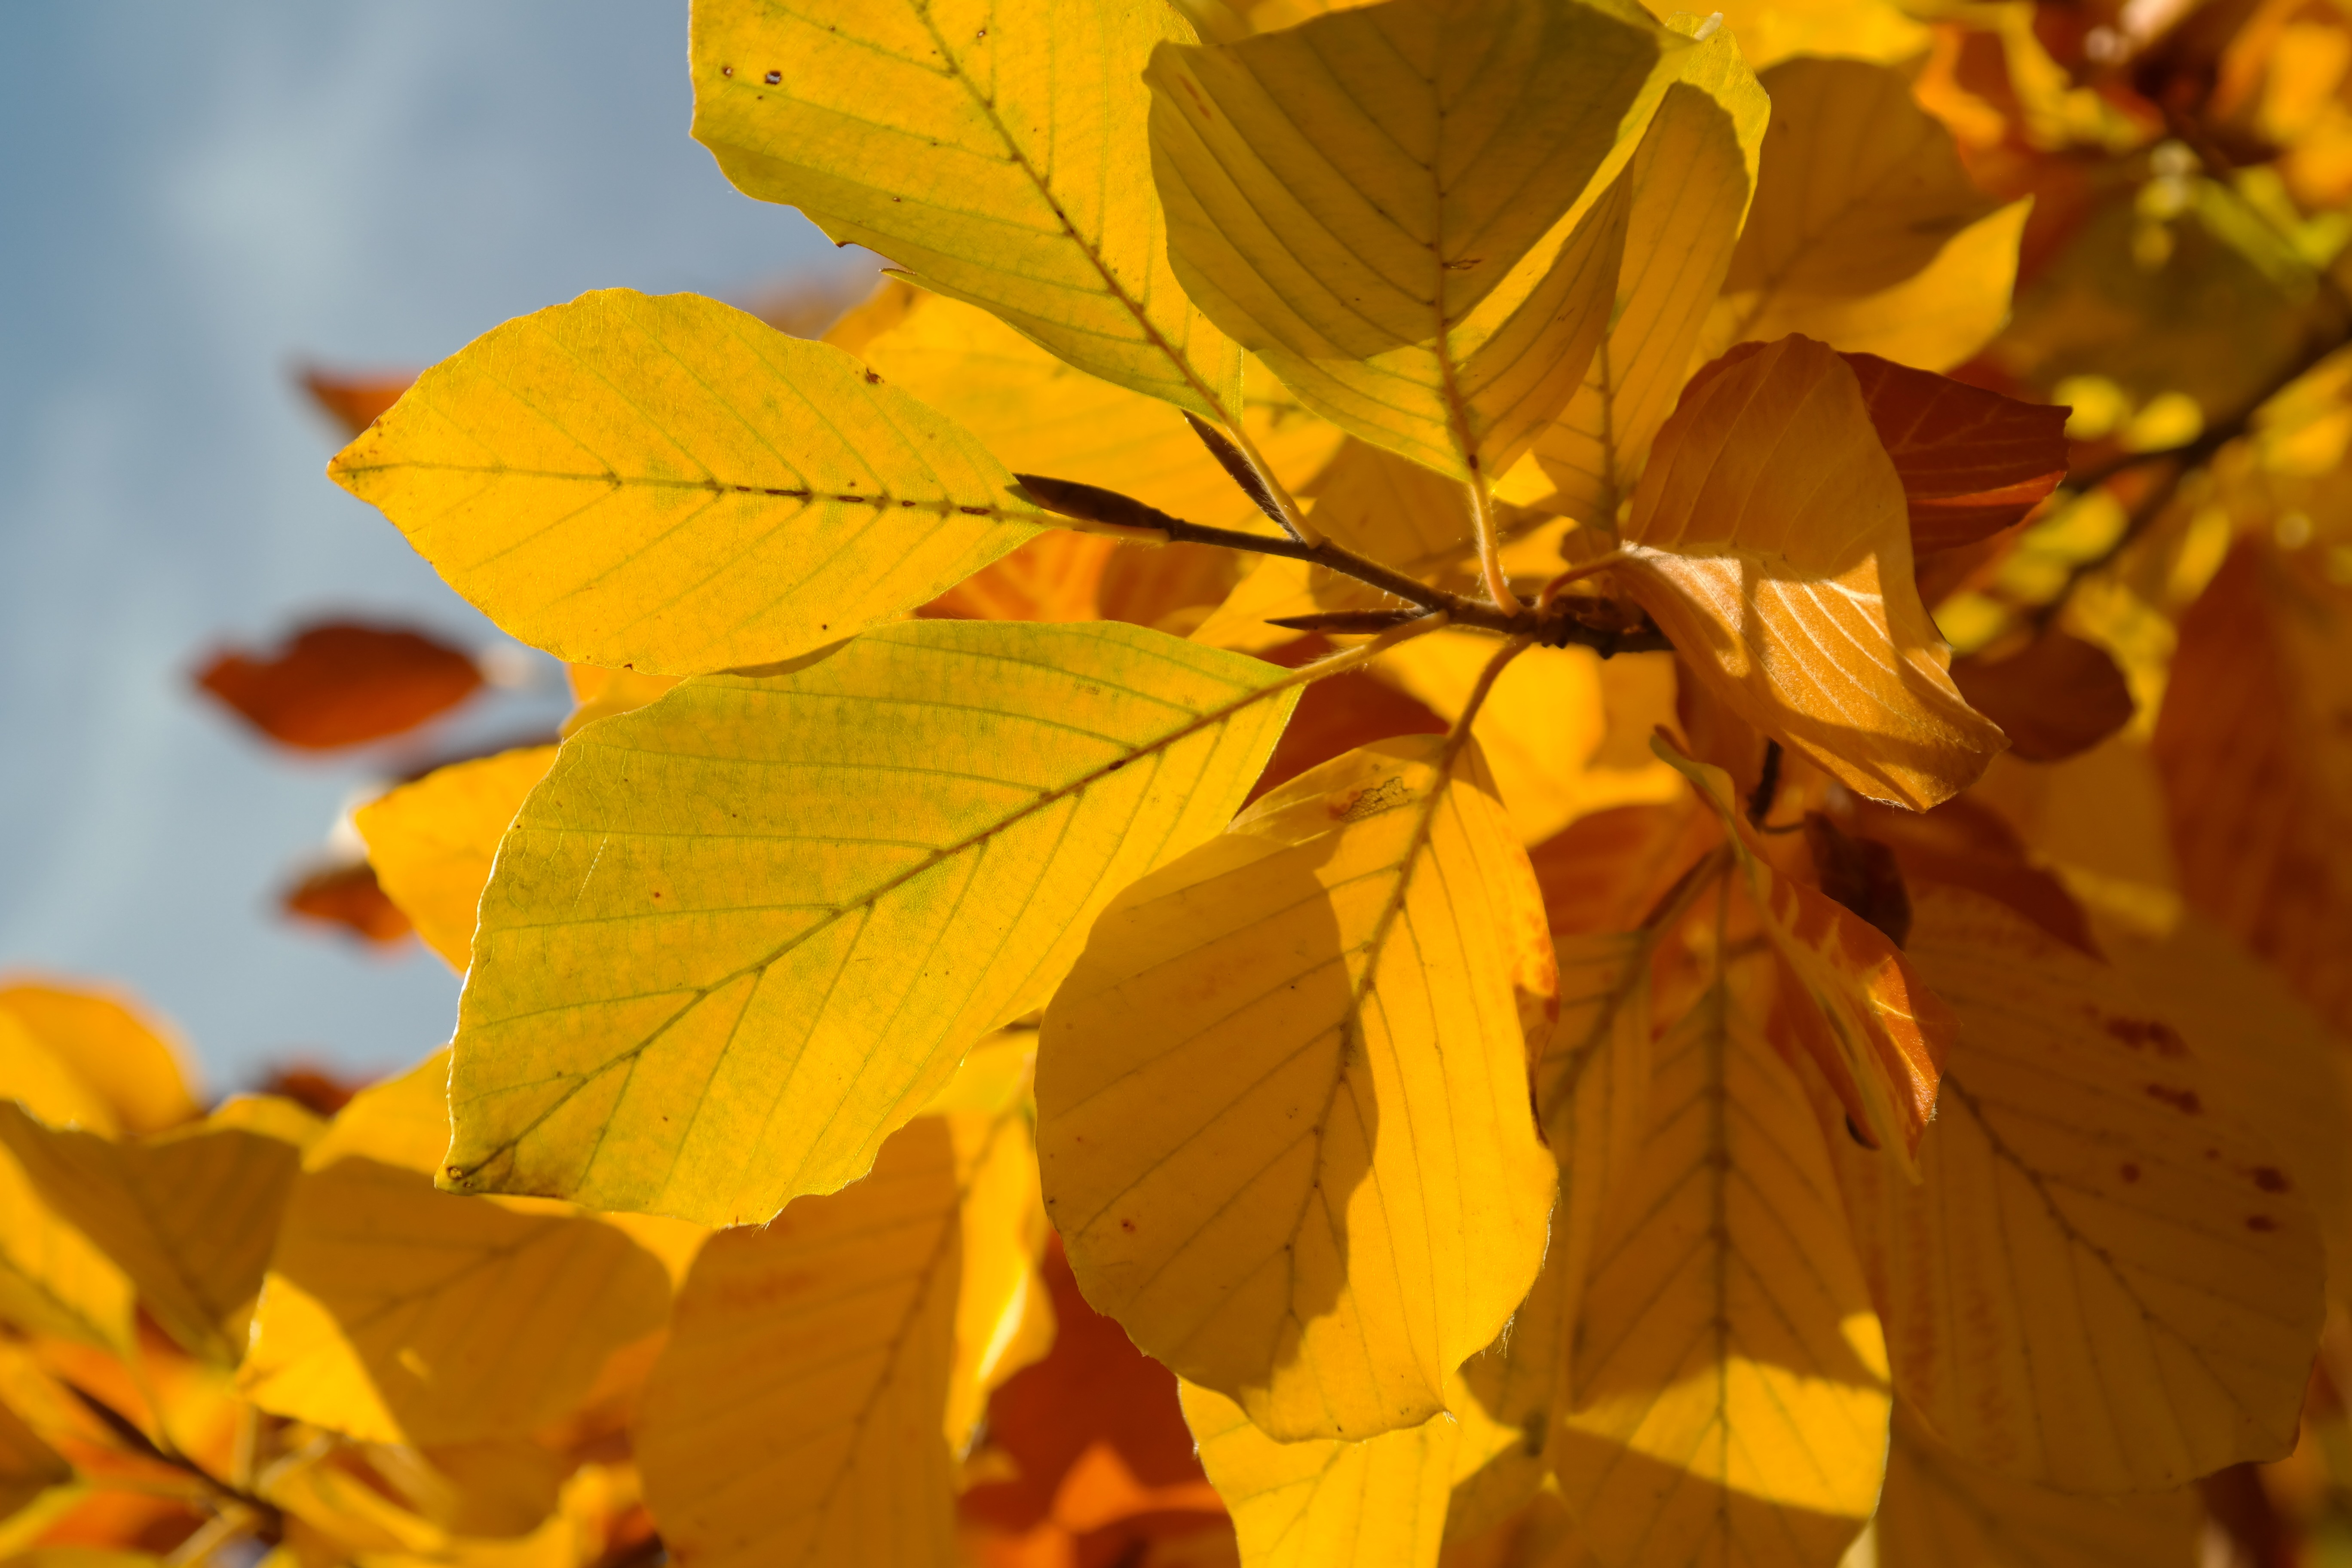
tree, nature, branch, plant, sunlight, leaf, flower, petal, golden, autumn, yellow, flora, season, maple tree, maple leaf, deciduous tree, deciduous, fall color, beech, macro photography, flowering plant, fagus sylvatica, maidenhair tree, yellow brown, beech leaves, fagus, plant stem, woody plant, land plant, red book